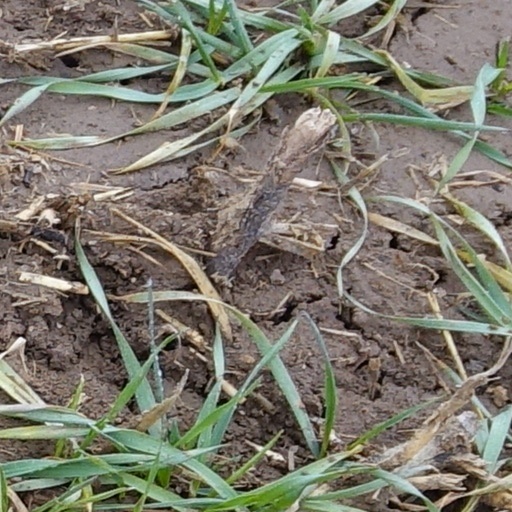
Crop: wheat